Wax play

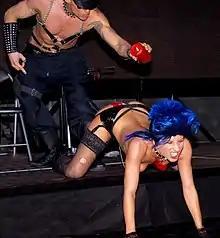
Man dripping wax on a submissive woman at Eros Pyramide, 2009

This is considered a moderately advanced form of play. If done wrong, wax play can cause burns severe enough to require medical attention.